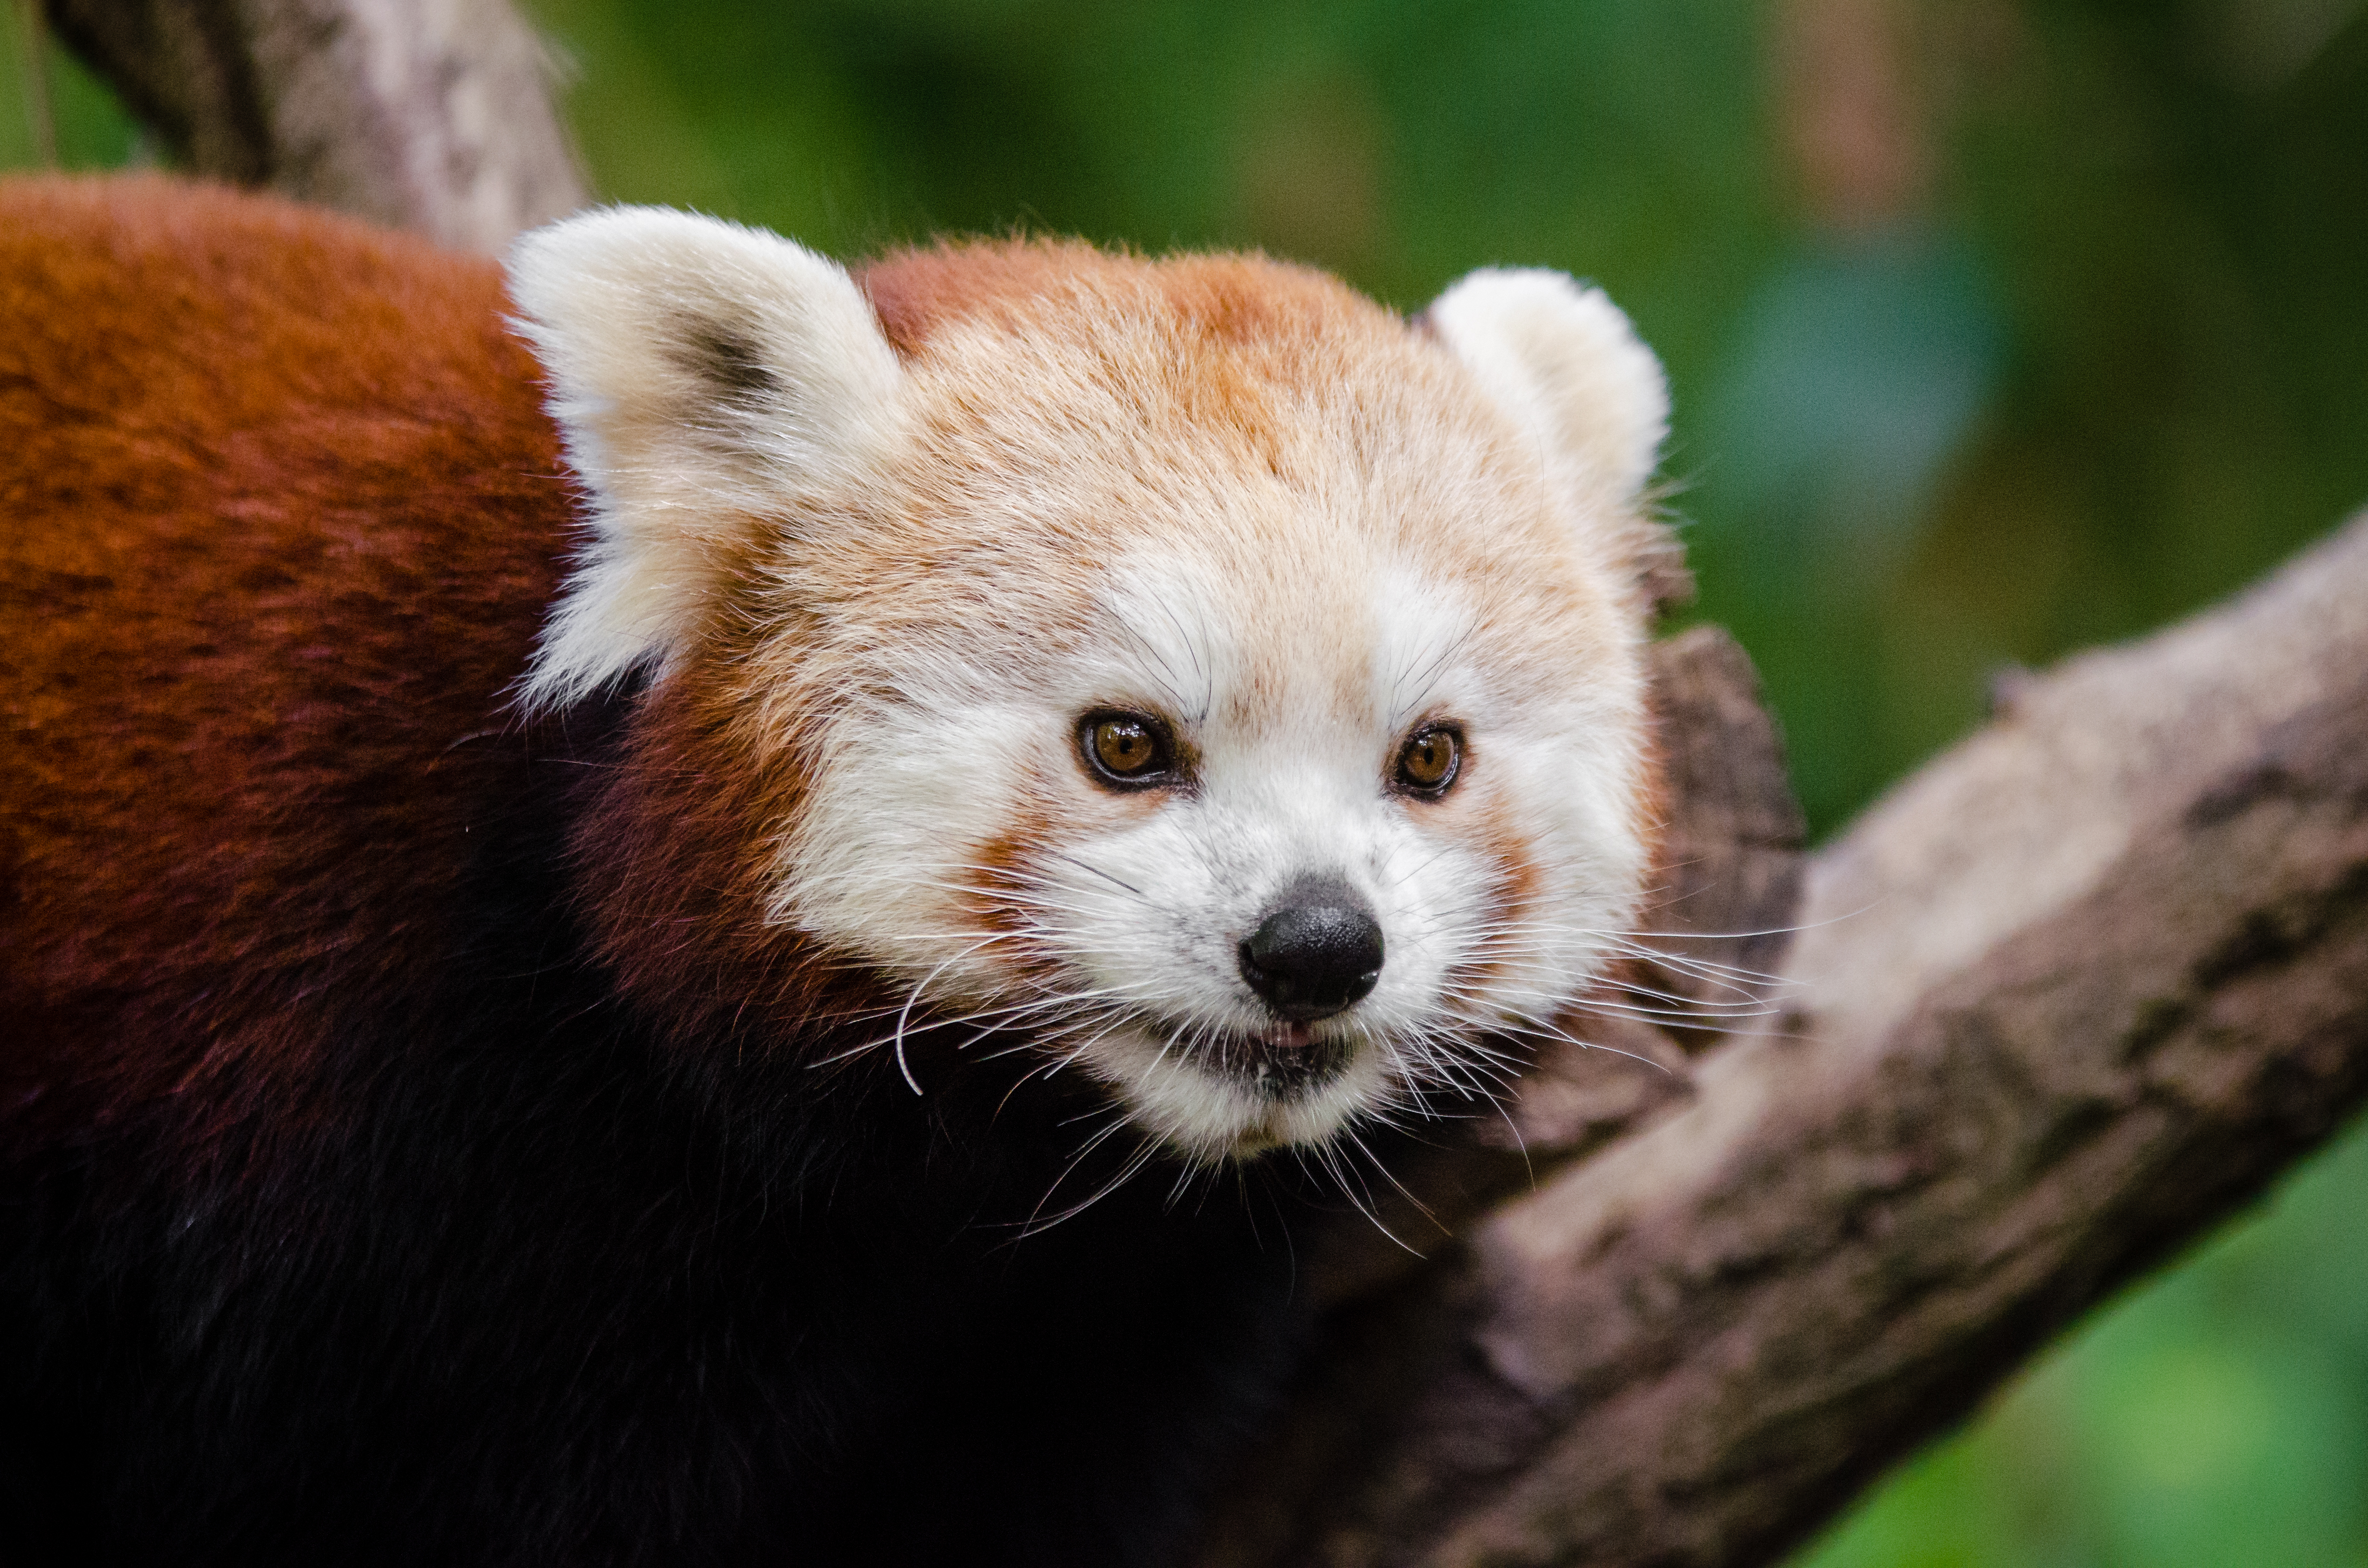
tree, nature, bokeh, blur, field, vintage, sweet, feet, animal, cute, female, wildlife, zoo, fur, orange, young, spring, green, high, red, foot, mammal, nikon, fauna, red panda, panda, 2015, face, nose, whiskers, paw, tail, animals, ears, endangered, vertebrate, germany, deutschland, frhling, natur, paws, tier, depth, iso, ss, depthoffield, fell, grn, gesicht, baum, adorable, bamboo, d7000, roter, kleiner, niedlich, sues, suess, species, bedrohte, tierart, tierpark, weiblich, jungtier, jung, ohren, schwanz, nase, bedroht, ailurus, fulgens, mozilla, firefox, wochenende, weekend